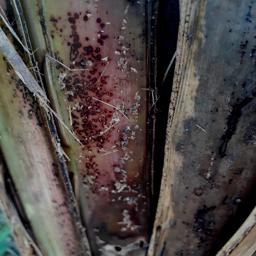
Label: PSEUDOSTEM WEEVIL